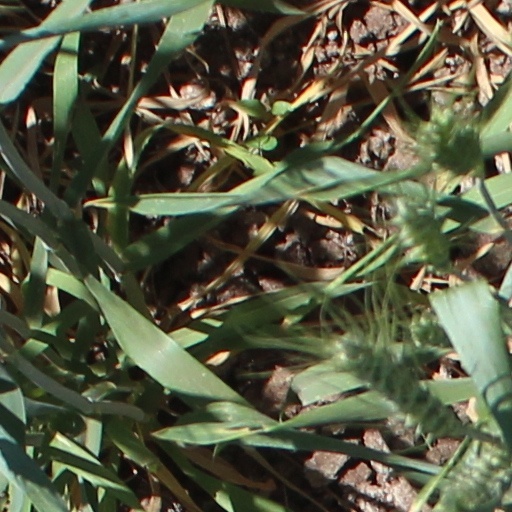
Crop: wheat